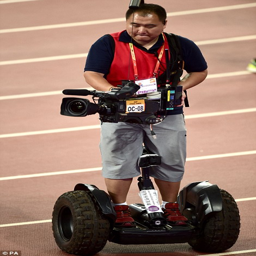
song was back on corporation the next day